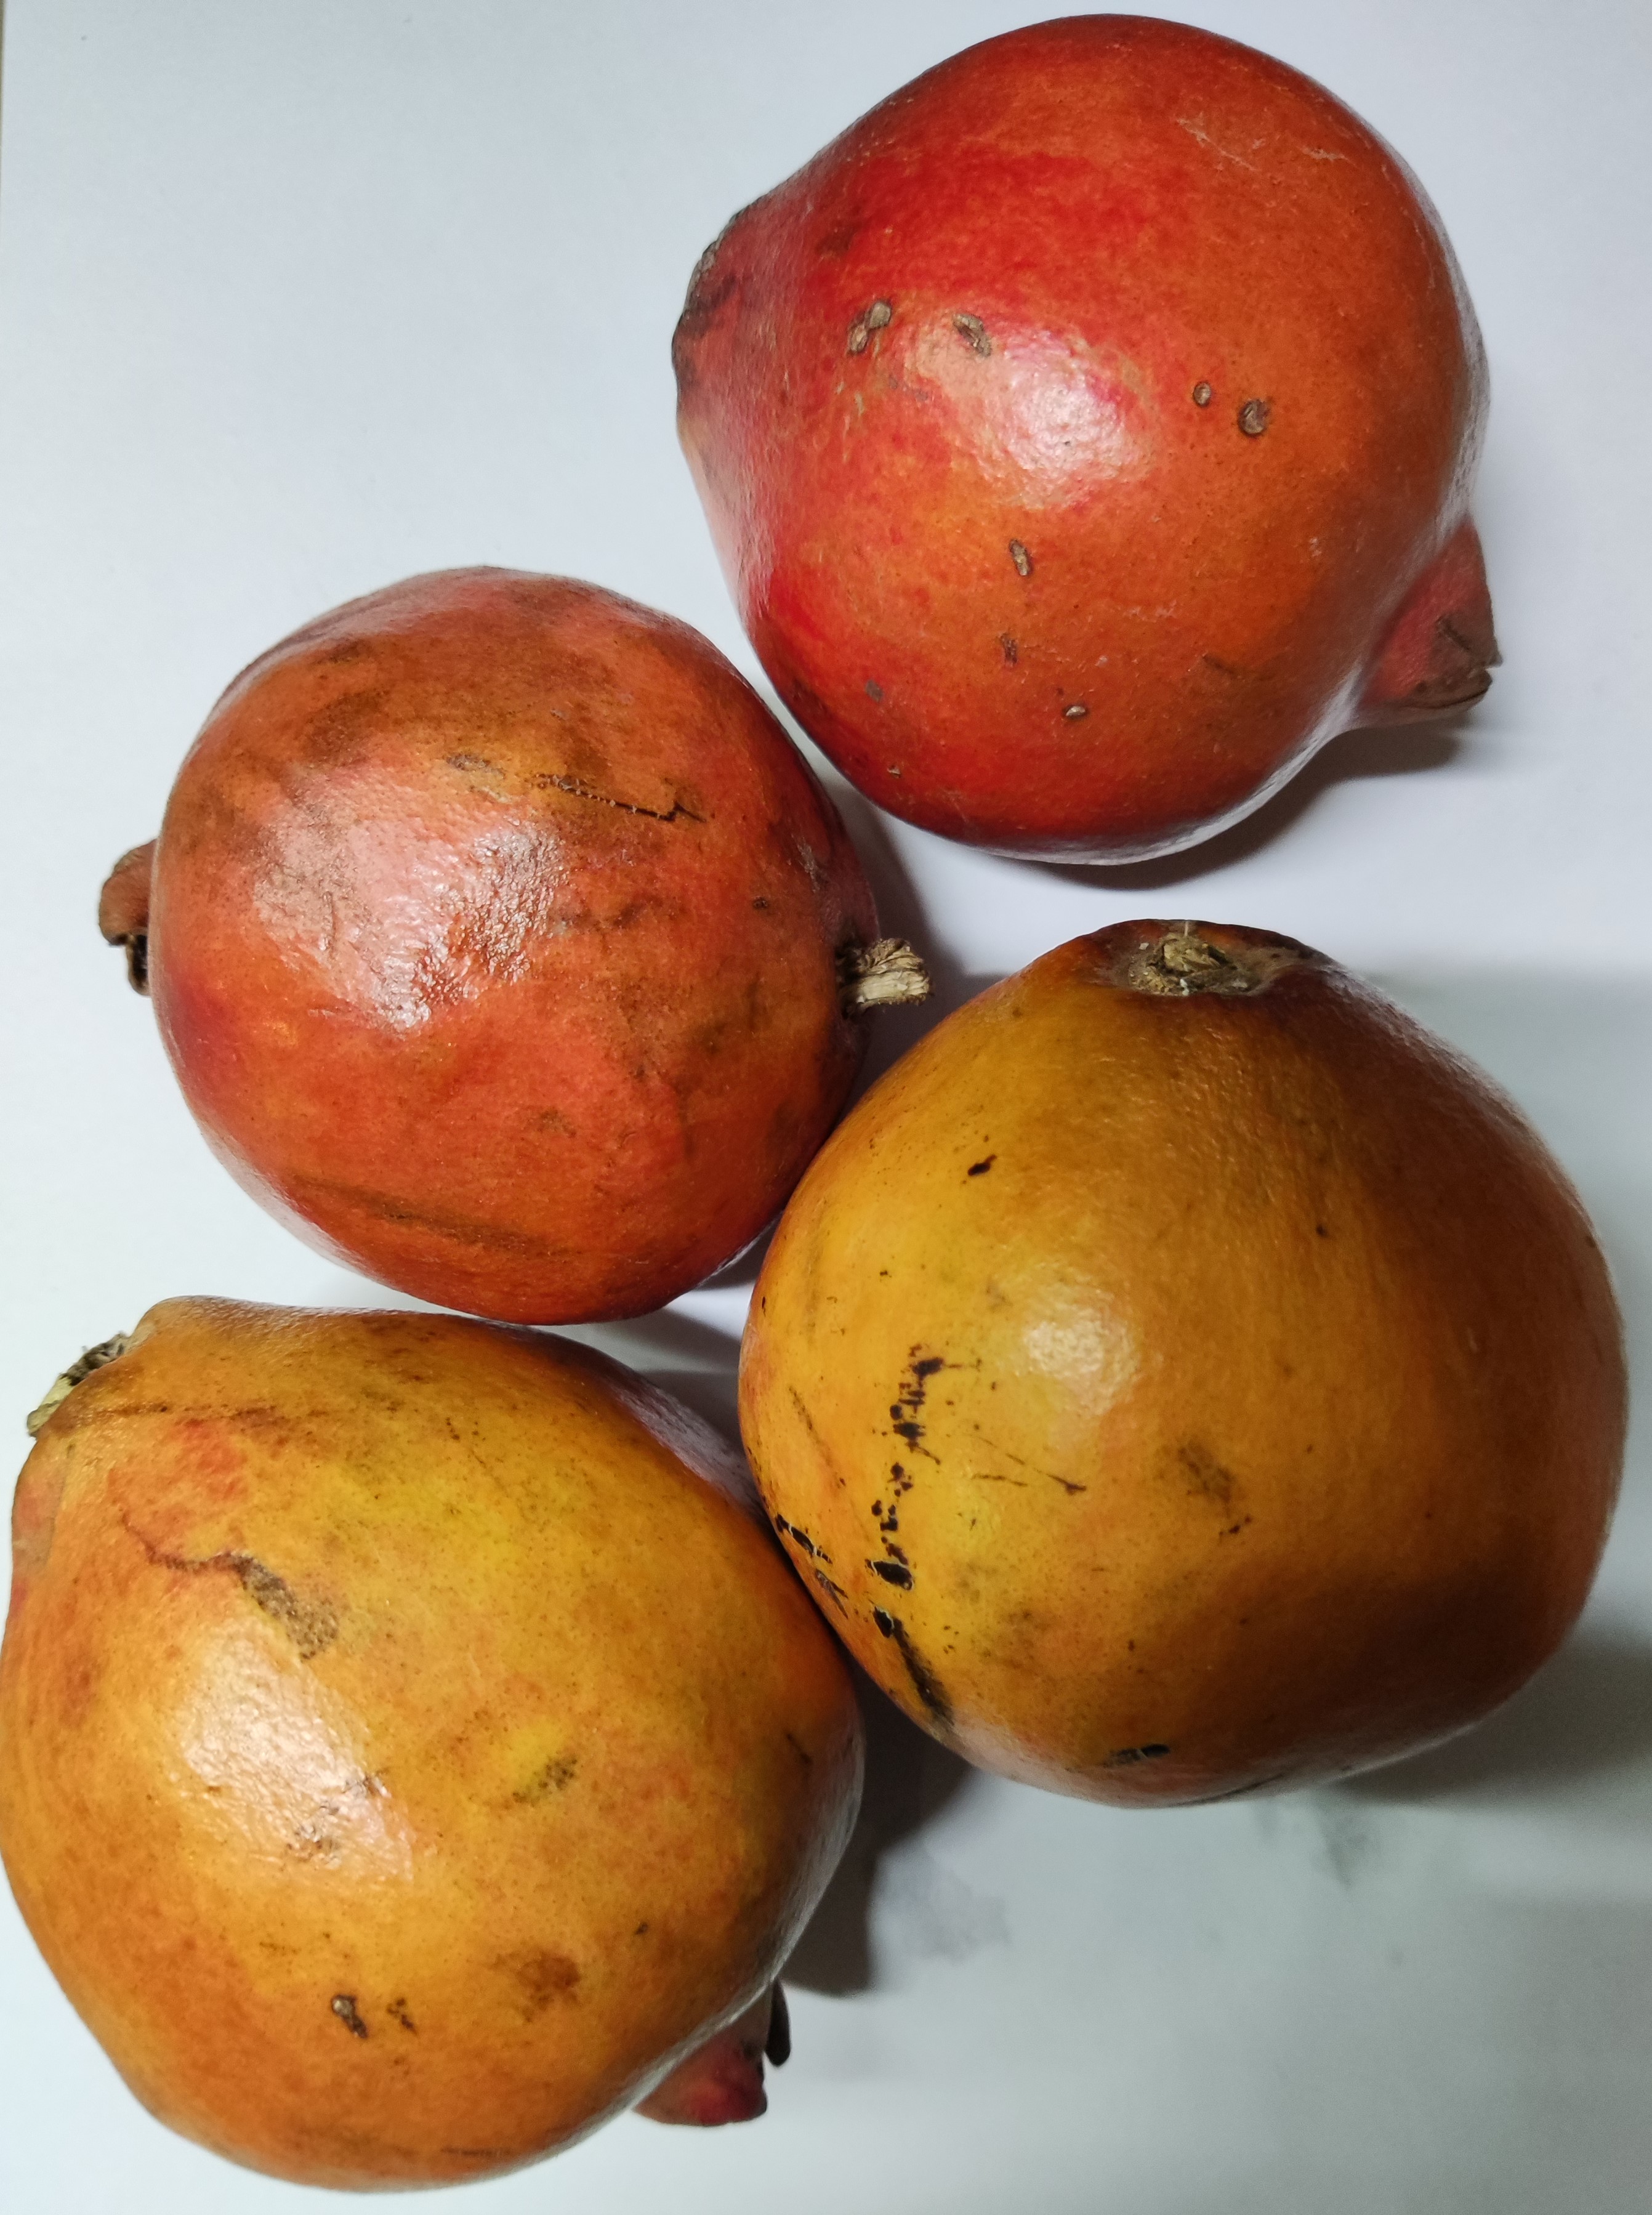
Fruit: pomegranate
Condition: fresh